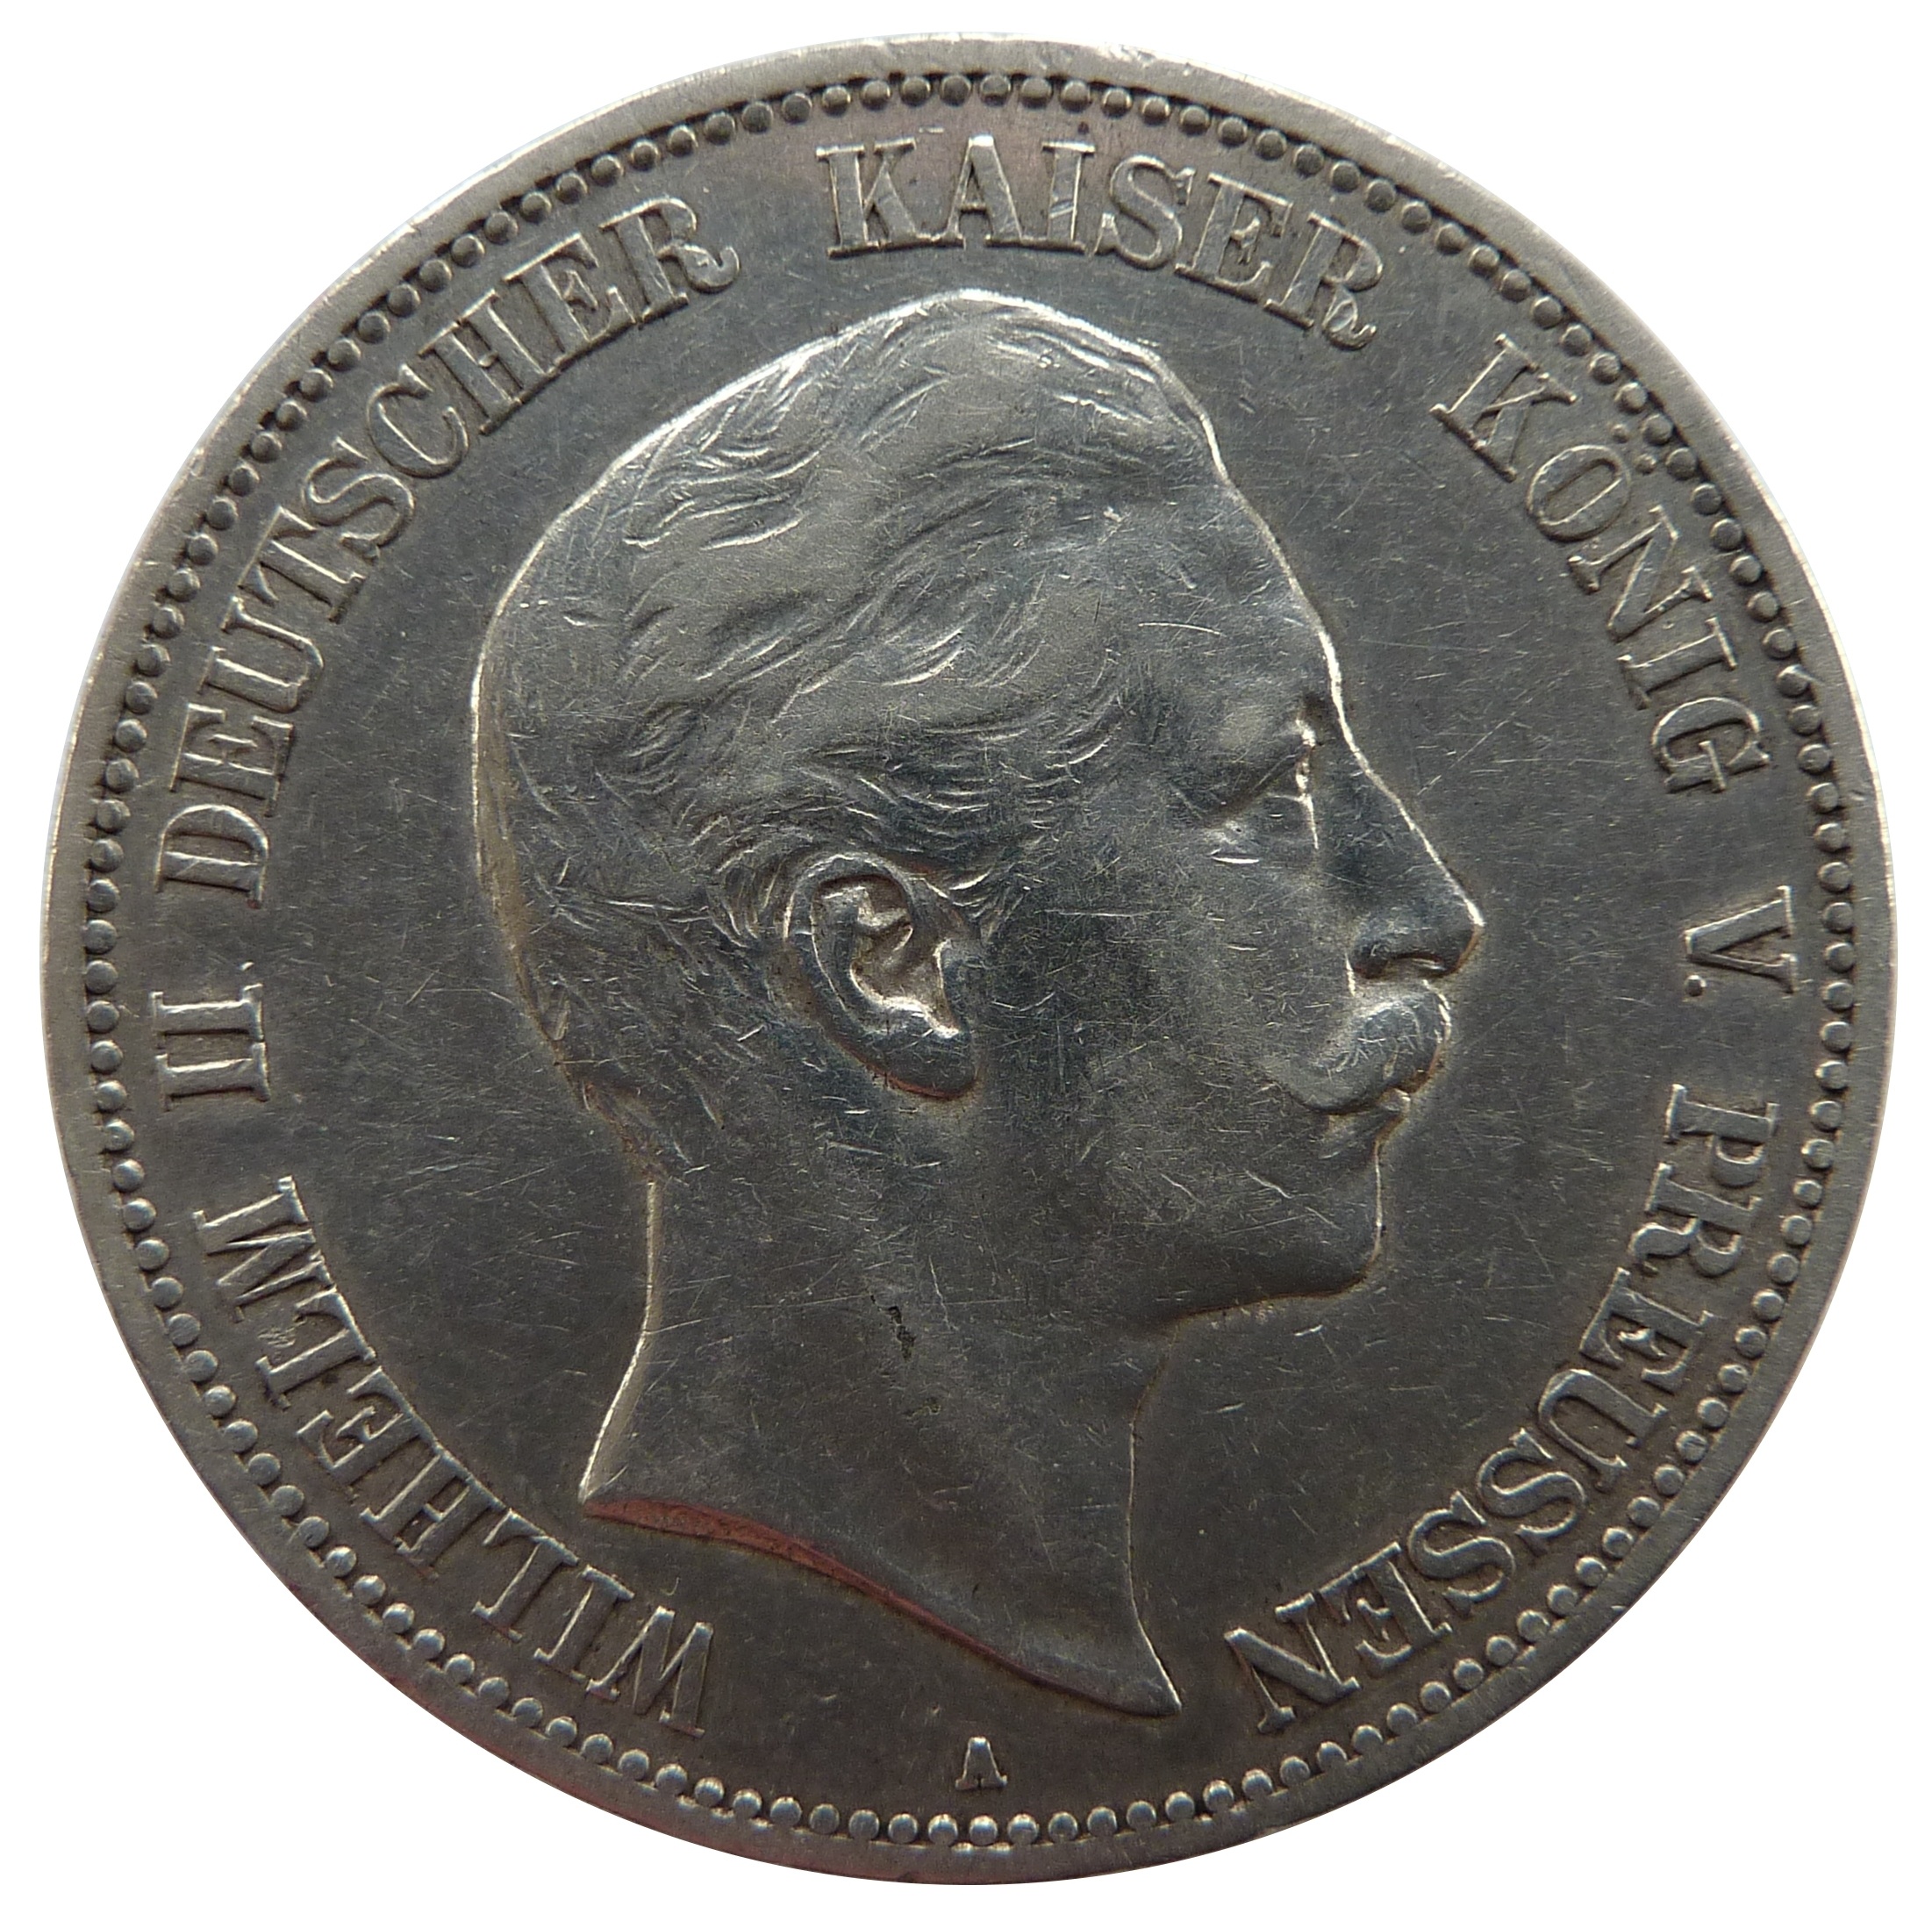
money, cash, currency, coin, mark, bronze, wilhelm, financial, award, exchange, prussia, commemorative, numismatics